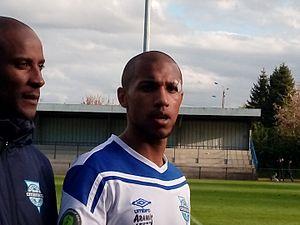
Jérémy Labor lors du match Lens B / Entente SSG, comptant pour la vingt-septième journée du Championnat de CFA 2016-2017, le 22 avril 2017.